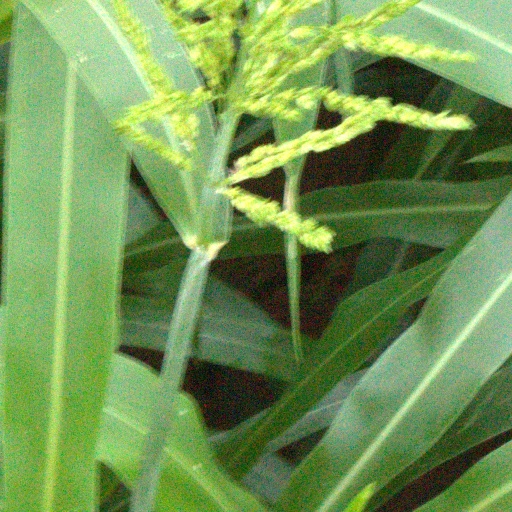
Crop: sorghum